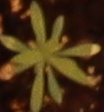
Label: Kochia